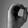
ASL letter: O